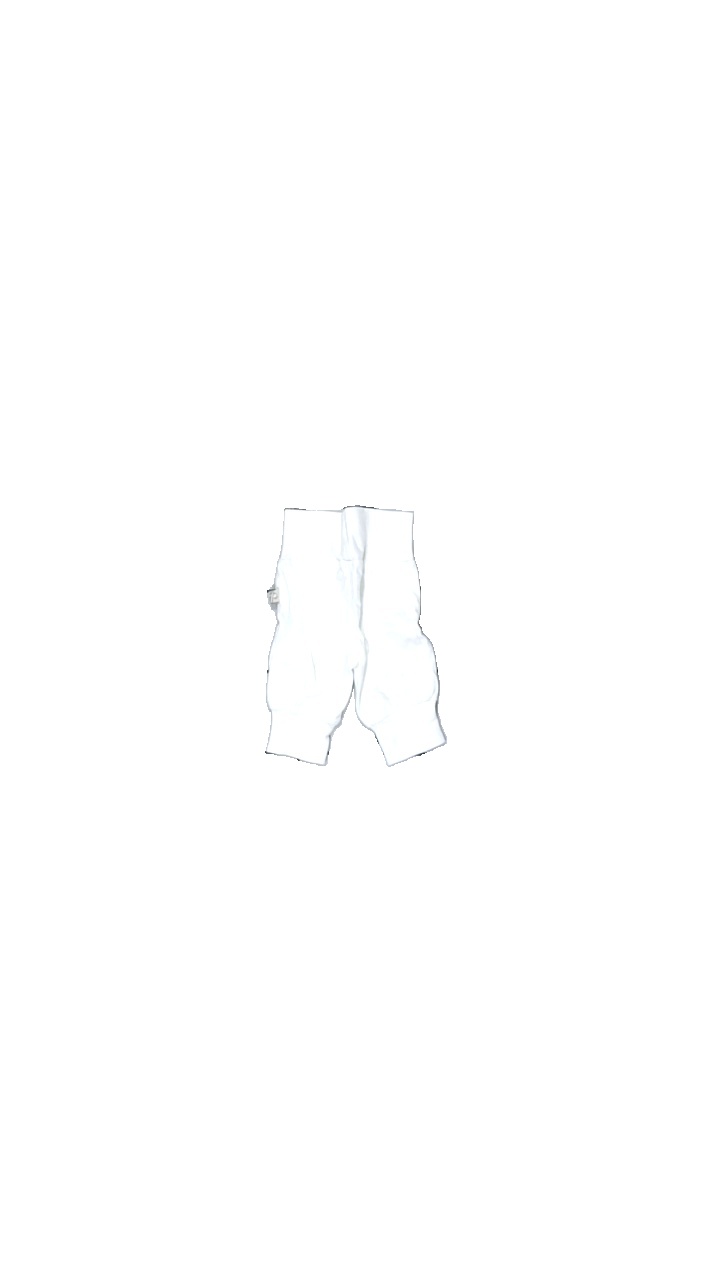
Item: Trousers (Children)
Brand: Basic U
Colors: White
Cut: Regular
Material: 100% cotton
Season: All
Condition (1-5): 4
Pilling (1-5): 4
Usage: Reuse
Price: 50-100